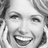
Emotion: happy